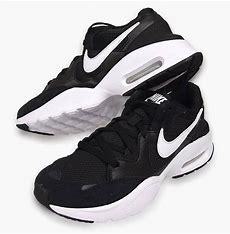
Brand: Nike
Model: Air Max Fusion